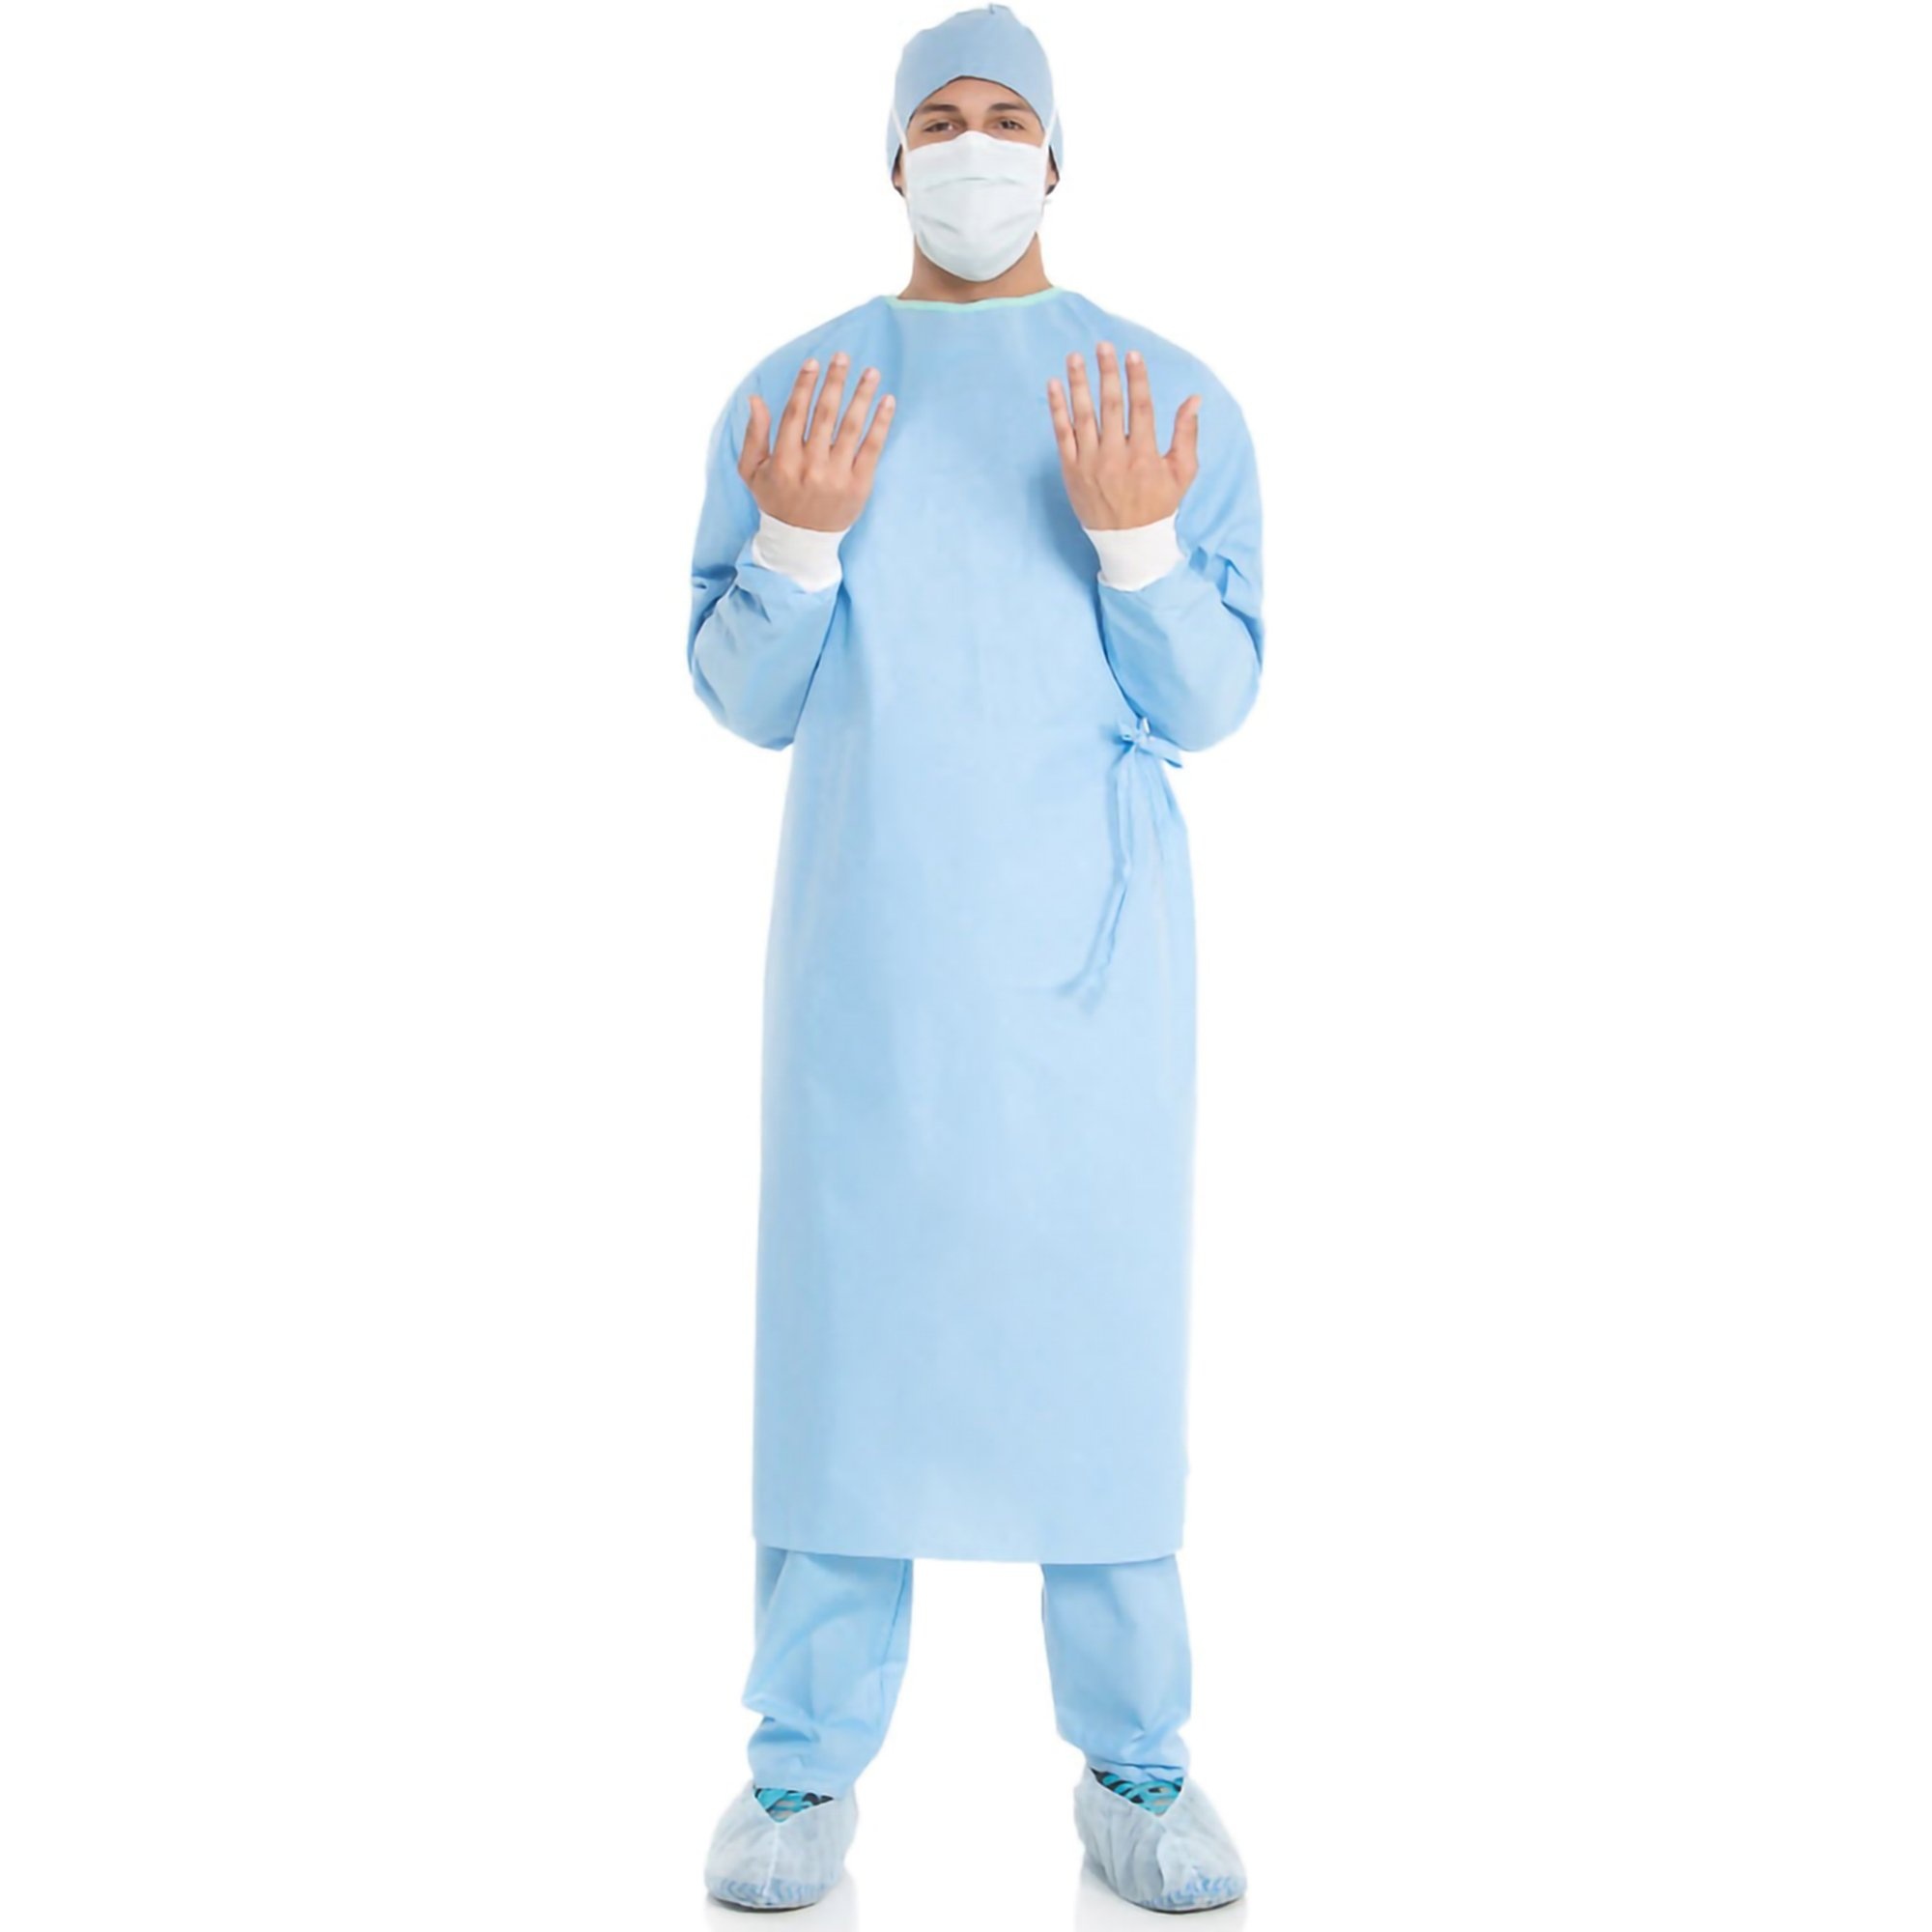
O&M Halyard Inc ULTRA Reinforced Surgical Gown with Towel 95221, 1 Each
Features & Benefits: Extra-wide fabric reinforcements Adjustable neckline with green neck binding - hook and loop Book fold Low Linting
Brand: McKesson
Category: Business & Industrial > Medical > Surgical Gowns